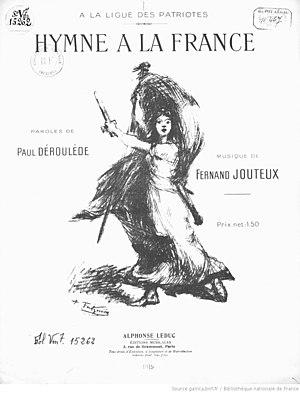
Hymne à la France, paroles de Deroulède, musique de Jouteux, 1914
Eugène Maurice Fernand Jouteux, est un compositeur et chef d'orchestre français.